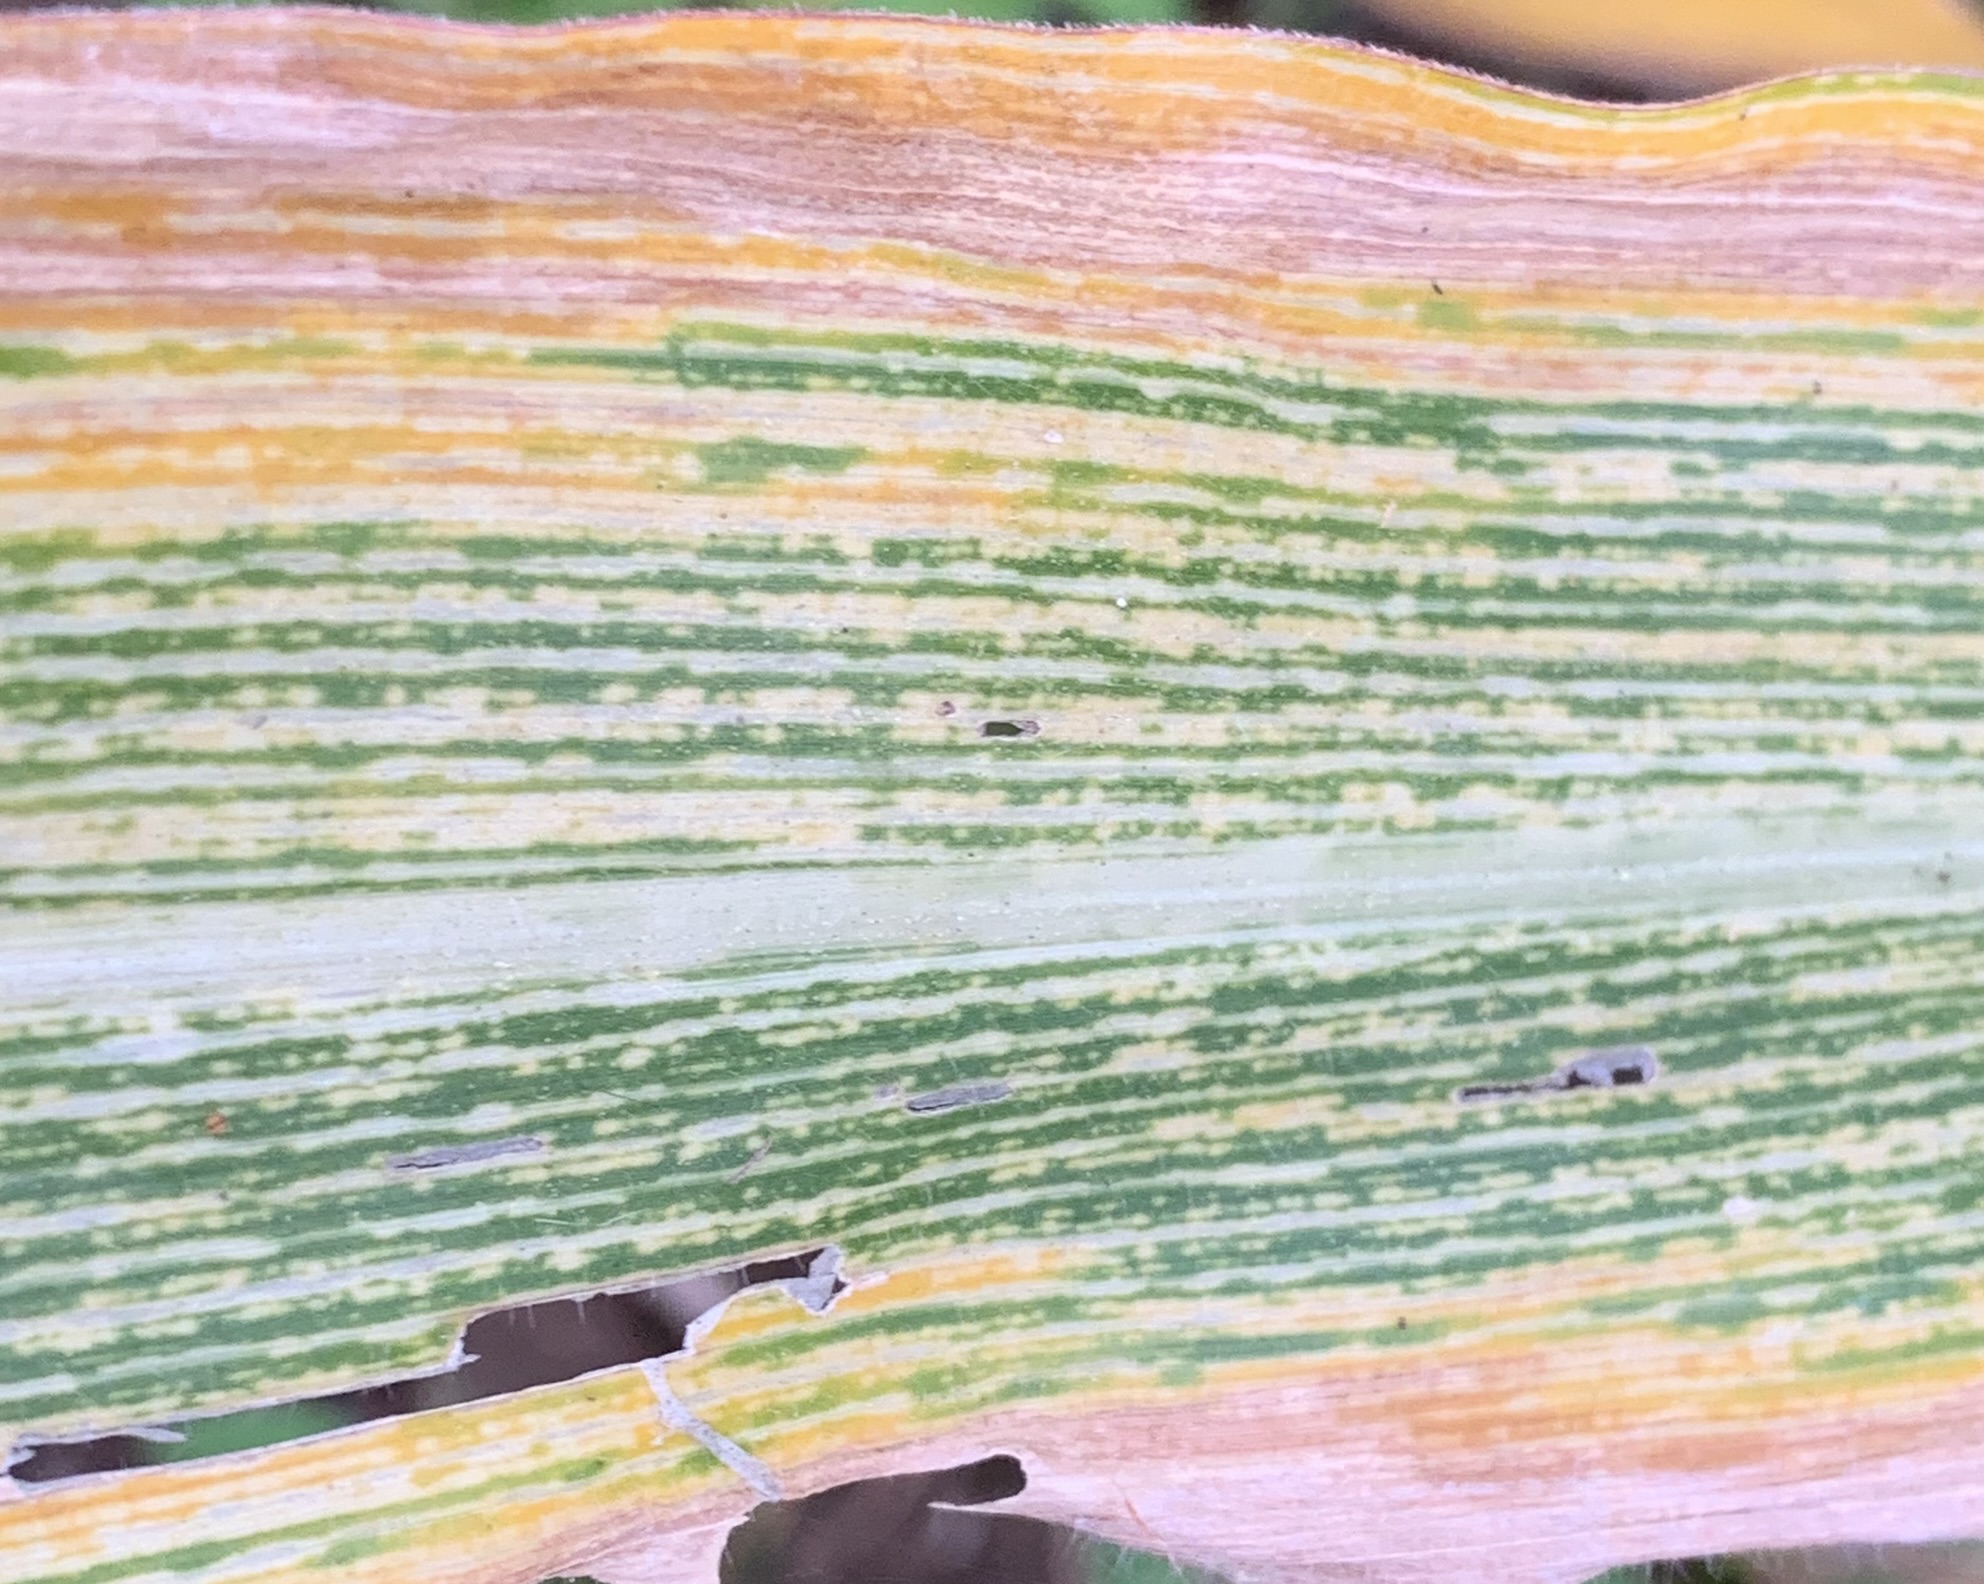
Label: MSV